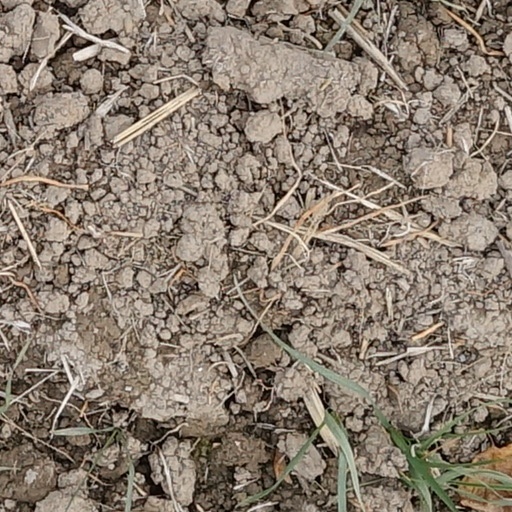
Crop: wheat